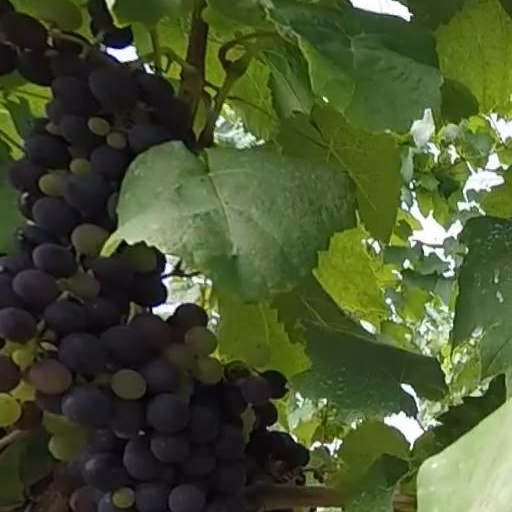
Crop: grape